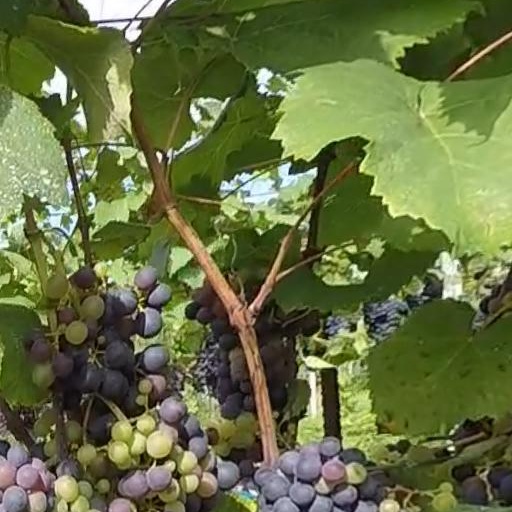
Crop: grape